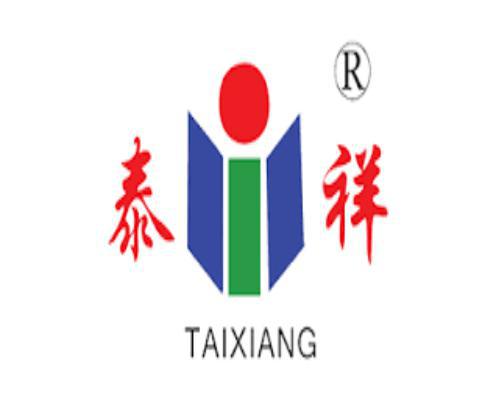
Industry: Food